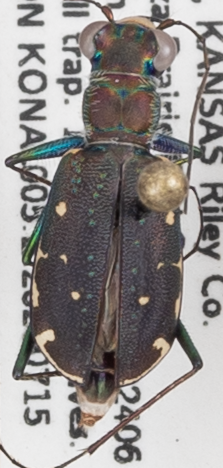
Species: Cicindela punctulata punctulata
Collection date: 2020-07-15
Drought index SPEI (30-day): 0.444
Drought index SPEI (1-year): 0.8
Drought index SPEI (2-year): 2.09